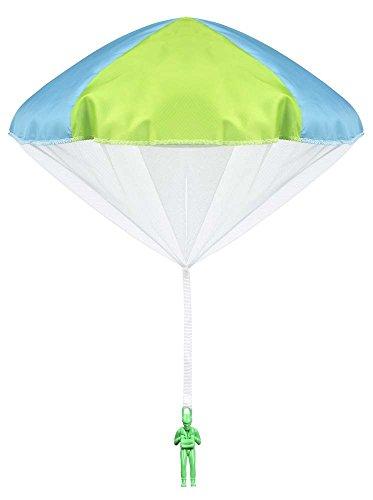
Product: Aeromax Original Tangle Free Toy Parachute has no strings to tangle and requires no batteries. Simply toss it high and watch it fly!
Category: Toys & Games | Novelty & Gag Toys | Flying Toys | Toy Parachute Figures
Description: BEST PERFORMING tangle free toy parachute.
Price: $7.94
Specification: ProductDimensions:6x2x6inches|ItemWeight:1.44ounces|ShippingWeight:2.08ounces(Viewshippingratesandpolicies)|DomesticShipping:ItemcanbeshippedwithinU.S.|InternationalShipping:ThisitemcanbeshippedtoselectcountriesoutsideoftheU.S.LearnMore|ASIN:B00004TXNR|Itemmodelnumber:glow-02|Manufacturerrecommendedage:3yearsandup